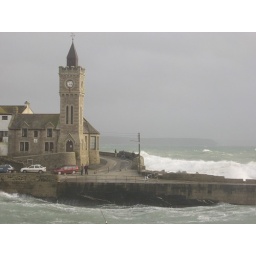
Pam: October 2005, the first big storm of Autumn. I watched the water almost boiling against the granite walls of the harbour.